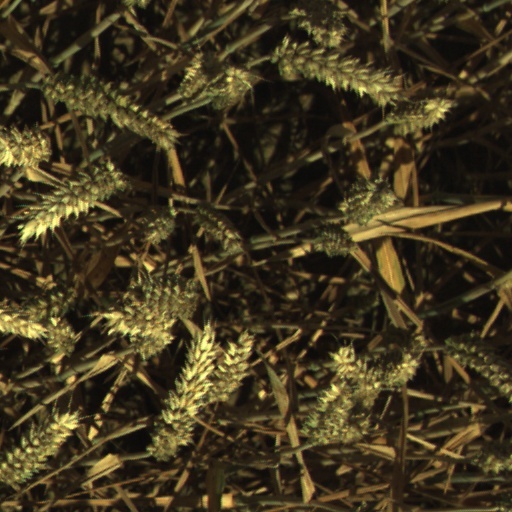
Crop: wheat